2019 Kansas City Chiefs season

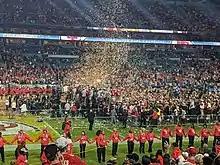
Lombardi Trophy presentation at Super Bowl LIV

The 2019 season was the Kansas City Chiefs' 50th in the National Football League (NFL), their 60th overall, their seventh under head coach Andy Reid and third under general manager Brett Veach.